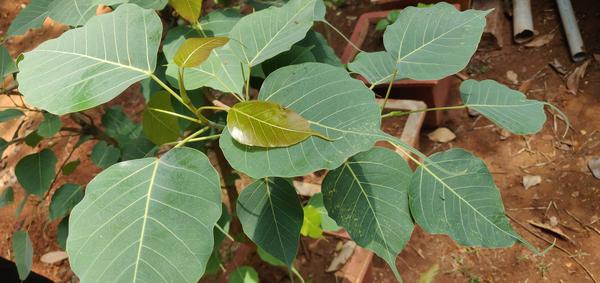
Plant: Arali